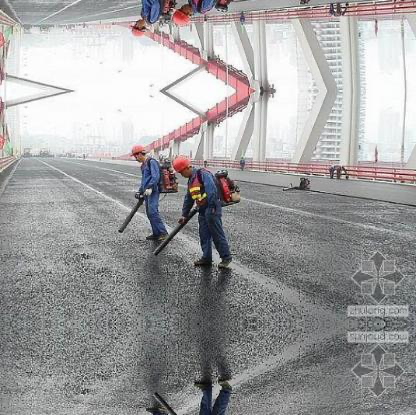
Objects in the image:
label: helmet
label: helmet
label: helmet
label: helmet